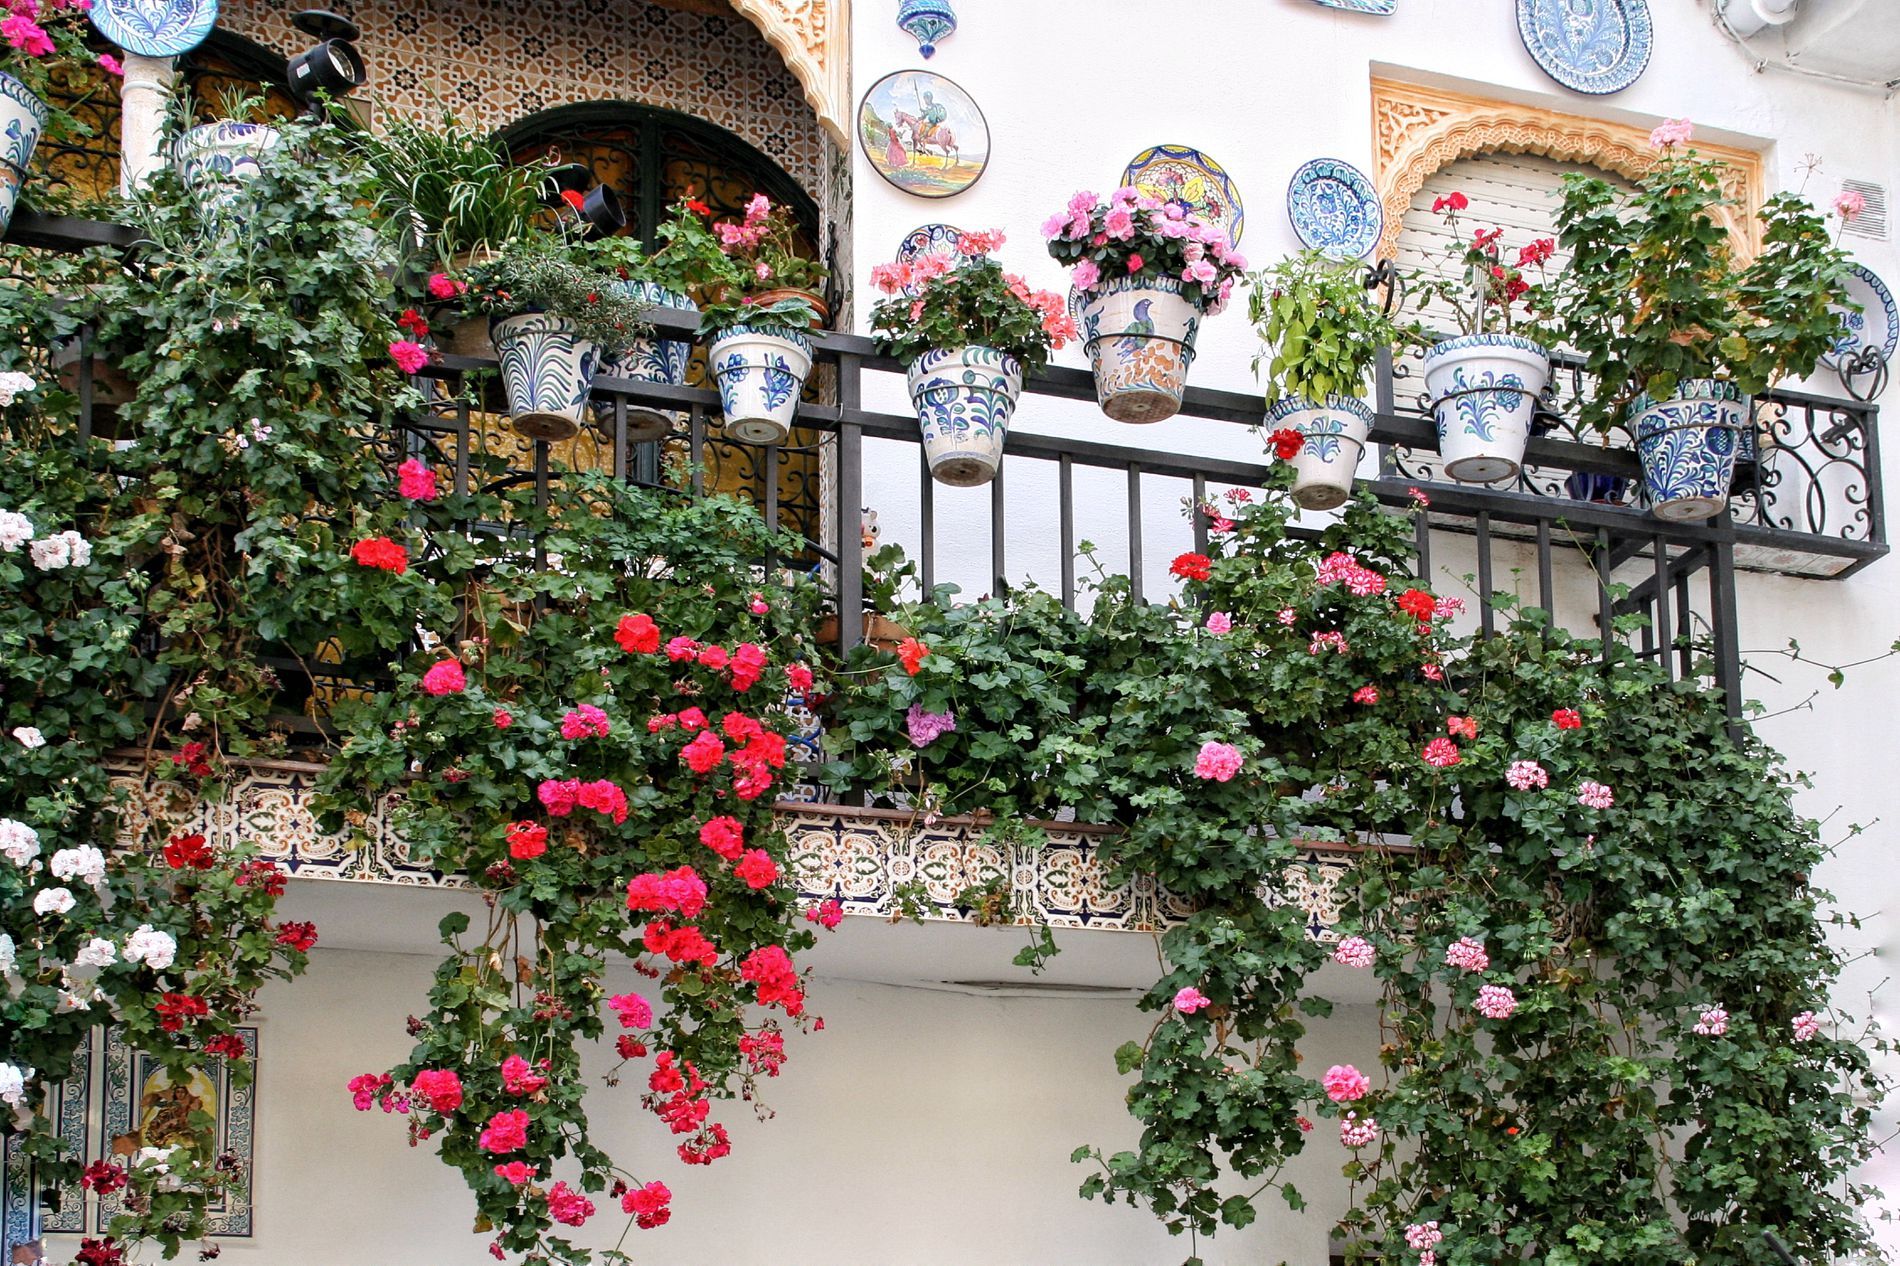
Balcony Bloom
A beautifully decorated balcony with cascading red and pink flowers and ornate ceramic pots lined along the railing and decorative plates on the wall.
This photo taken at a low frontal angle will reveal a Mediterranean balcony brimming with cheerful green and colorful photos of geraniums. Warm daylight and a color palette of whites, reds, greens, and a few blues from tiles and pots enhance the completely cheerful mood here. The atmosphere is alive with gaiety and activity. Abundant flowers and craft pottery evoke an endearing nostalgic atmosphere in the entire setting.
Labels: Flower, Geranium, Plant, Architecture, Balcony, Building, Garden, Nature, Outdoors, Potted Plant, Plate, Dahlia, Person, Flower Arrangement, Pottery, Arbour, Vine, Jar, Planter, Vase, Flower Bouquet, Decorative Plates, Decorative tiles, window, Decorative Plate
Camera: Canon Canon EOS 400D DIGITAL
Aperture: F7.1
Exposure: 1/125 sec
ISO: 400
Focal length: 28.0 mm